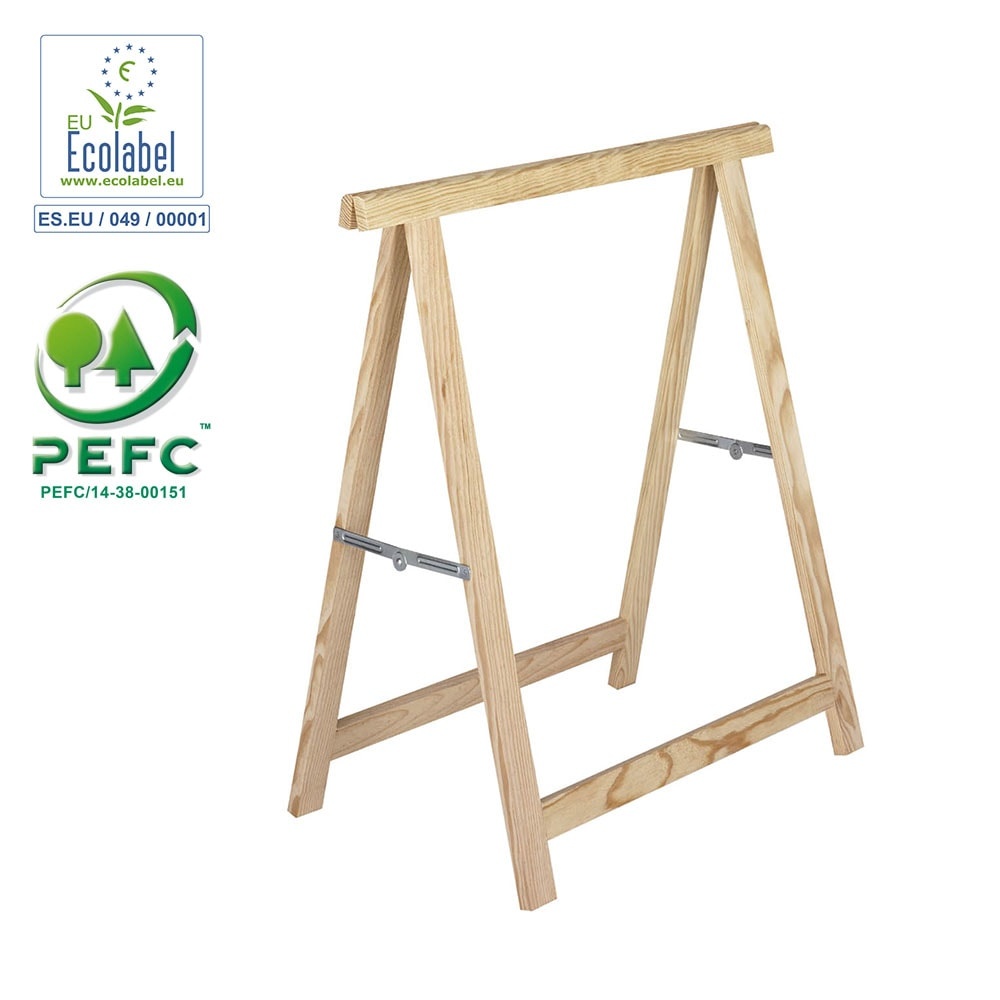
Cavalete Astigarraga / Pinho Estándar 75x73,5cm / PEFC Certificado
Descrição O Cavalete de Pinho Estándar da ASTIGARRAGA é a escolha perfeita para quem busca qualidade e funcionalidade. Com dimensões de 75x73,5 cm, este cavalete é fabricado em pinho de alta resistência, garantindo durabilidade em diversos contextos, desde exposições artísticas até suporte em projetos de bricolagem. O seu design leve e robusto facilita o transporte e armazenamento, enquanto o certificado PEFC assegura que o madeira utilizada provém de florestas sustentáveis, respeitando o meio ambiente. Não comprometa a qualidade do seu trabalho, escolha um cavalete confiável. Características Principais: Material: Pinho 100% PEFC certificado Dimensões: 75x73,5 cm Marca: ASTIGARRAGA Uso versátil: Ideal para exposições e projetos de bricolagem Especificações Código EAN: 8422341100010 Peso: Leve e fácil de manobrar Design: Funcional e contemporâneo
Brand: ASTIGARRAGA
Category: Hardware > Tools > Saw Horses